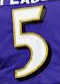
Number: 5